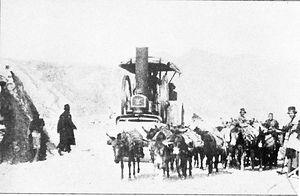
Reza Chah Pahlavi, aussi écrit Rizā Shāh Pahlevi ou plus rarement Reza Iᵉʳ, Reza Chah Iᵉʳ ou Pahlavi Iᵉʳ, né à Alasht le 15 mars 1878 et mort à Johannesburg le 26 juillet 1944, est l'empereur de Perse de 1925 à 1941 et le fondateur de la dynastie Pahlavi. À différentes époques, il est également connu sous les noms de Reza Pahlavan, Reza Savad-Koohi, Reza Khan, Reza Khan Mir-Panj, Reza Sedar Sepah, Reza Pahlavi, ayant d’abord été militaire, chef des armées, ministre de la Guerre puis Premier ministre avant d'être empereur entre 1925 et 1941.